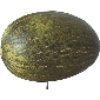
Label: melon_piel_de_sapo